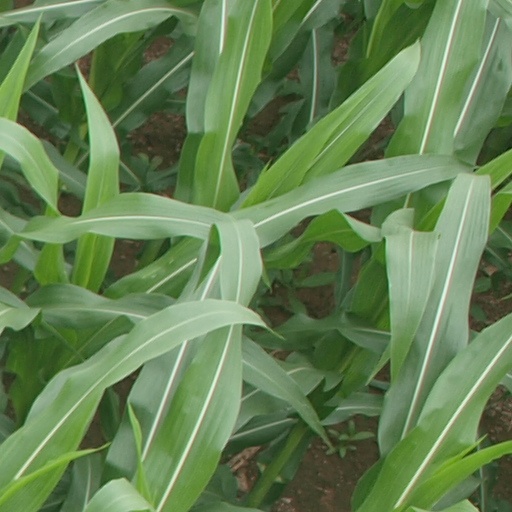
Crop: maize; corn